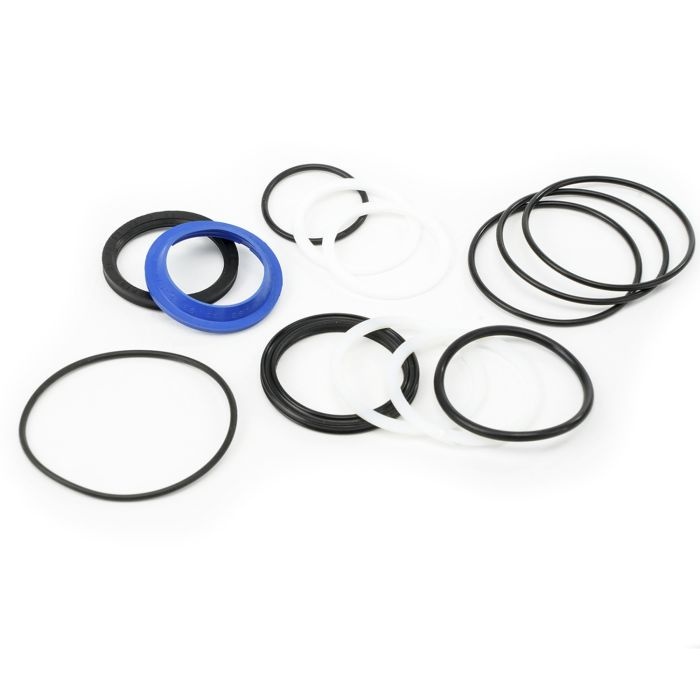
Enduro bearings rear shock seal fox - 27 mm - float shock
Brand: ENDURO BEARINGS
Category: Sporting Goods > Outdoor Recreation > Cycling > Bicycle Parts > Bicycle Forks